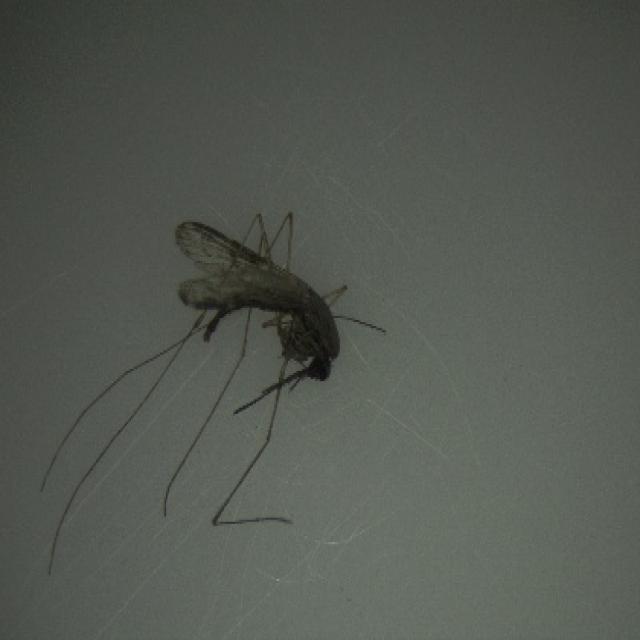
Species: anopheles_sinensis